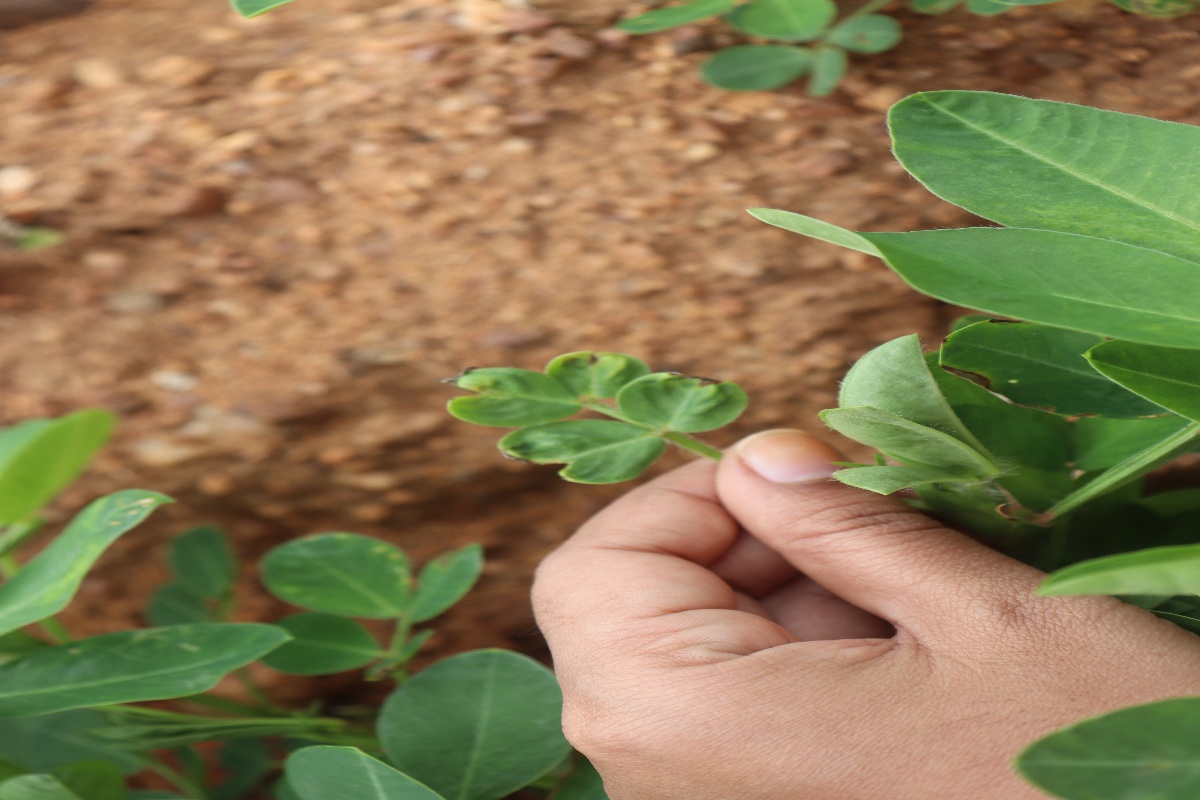
Label: healthy leaf